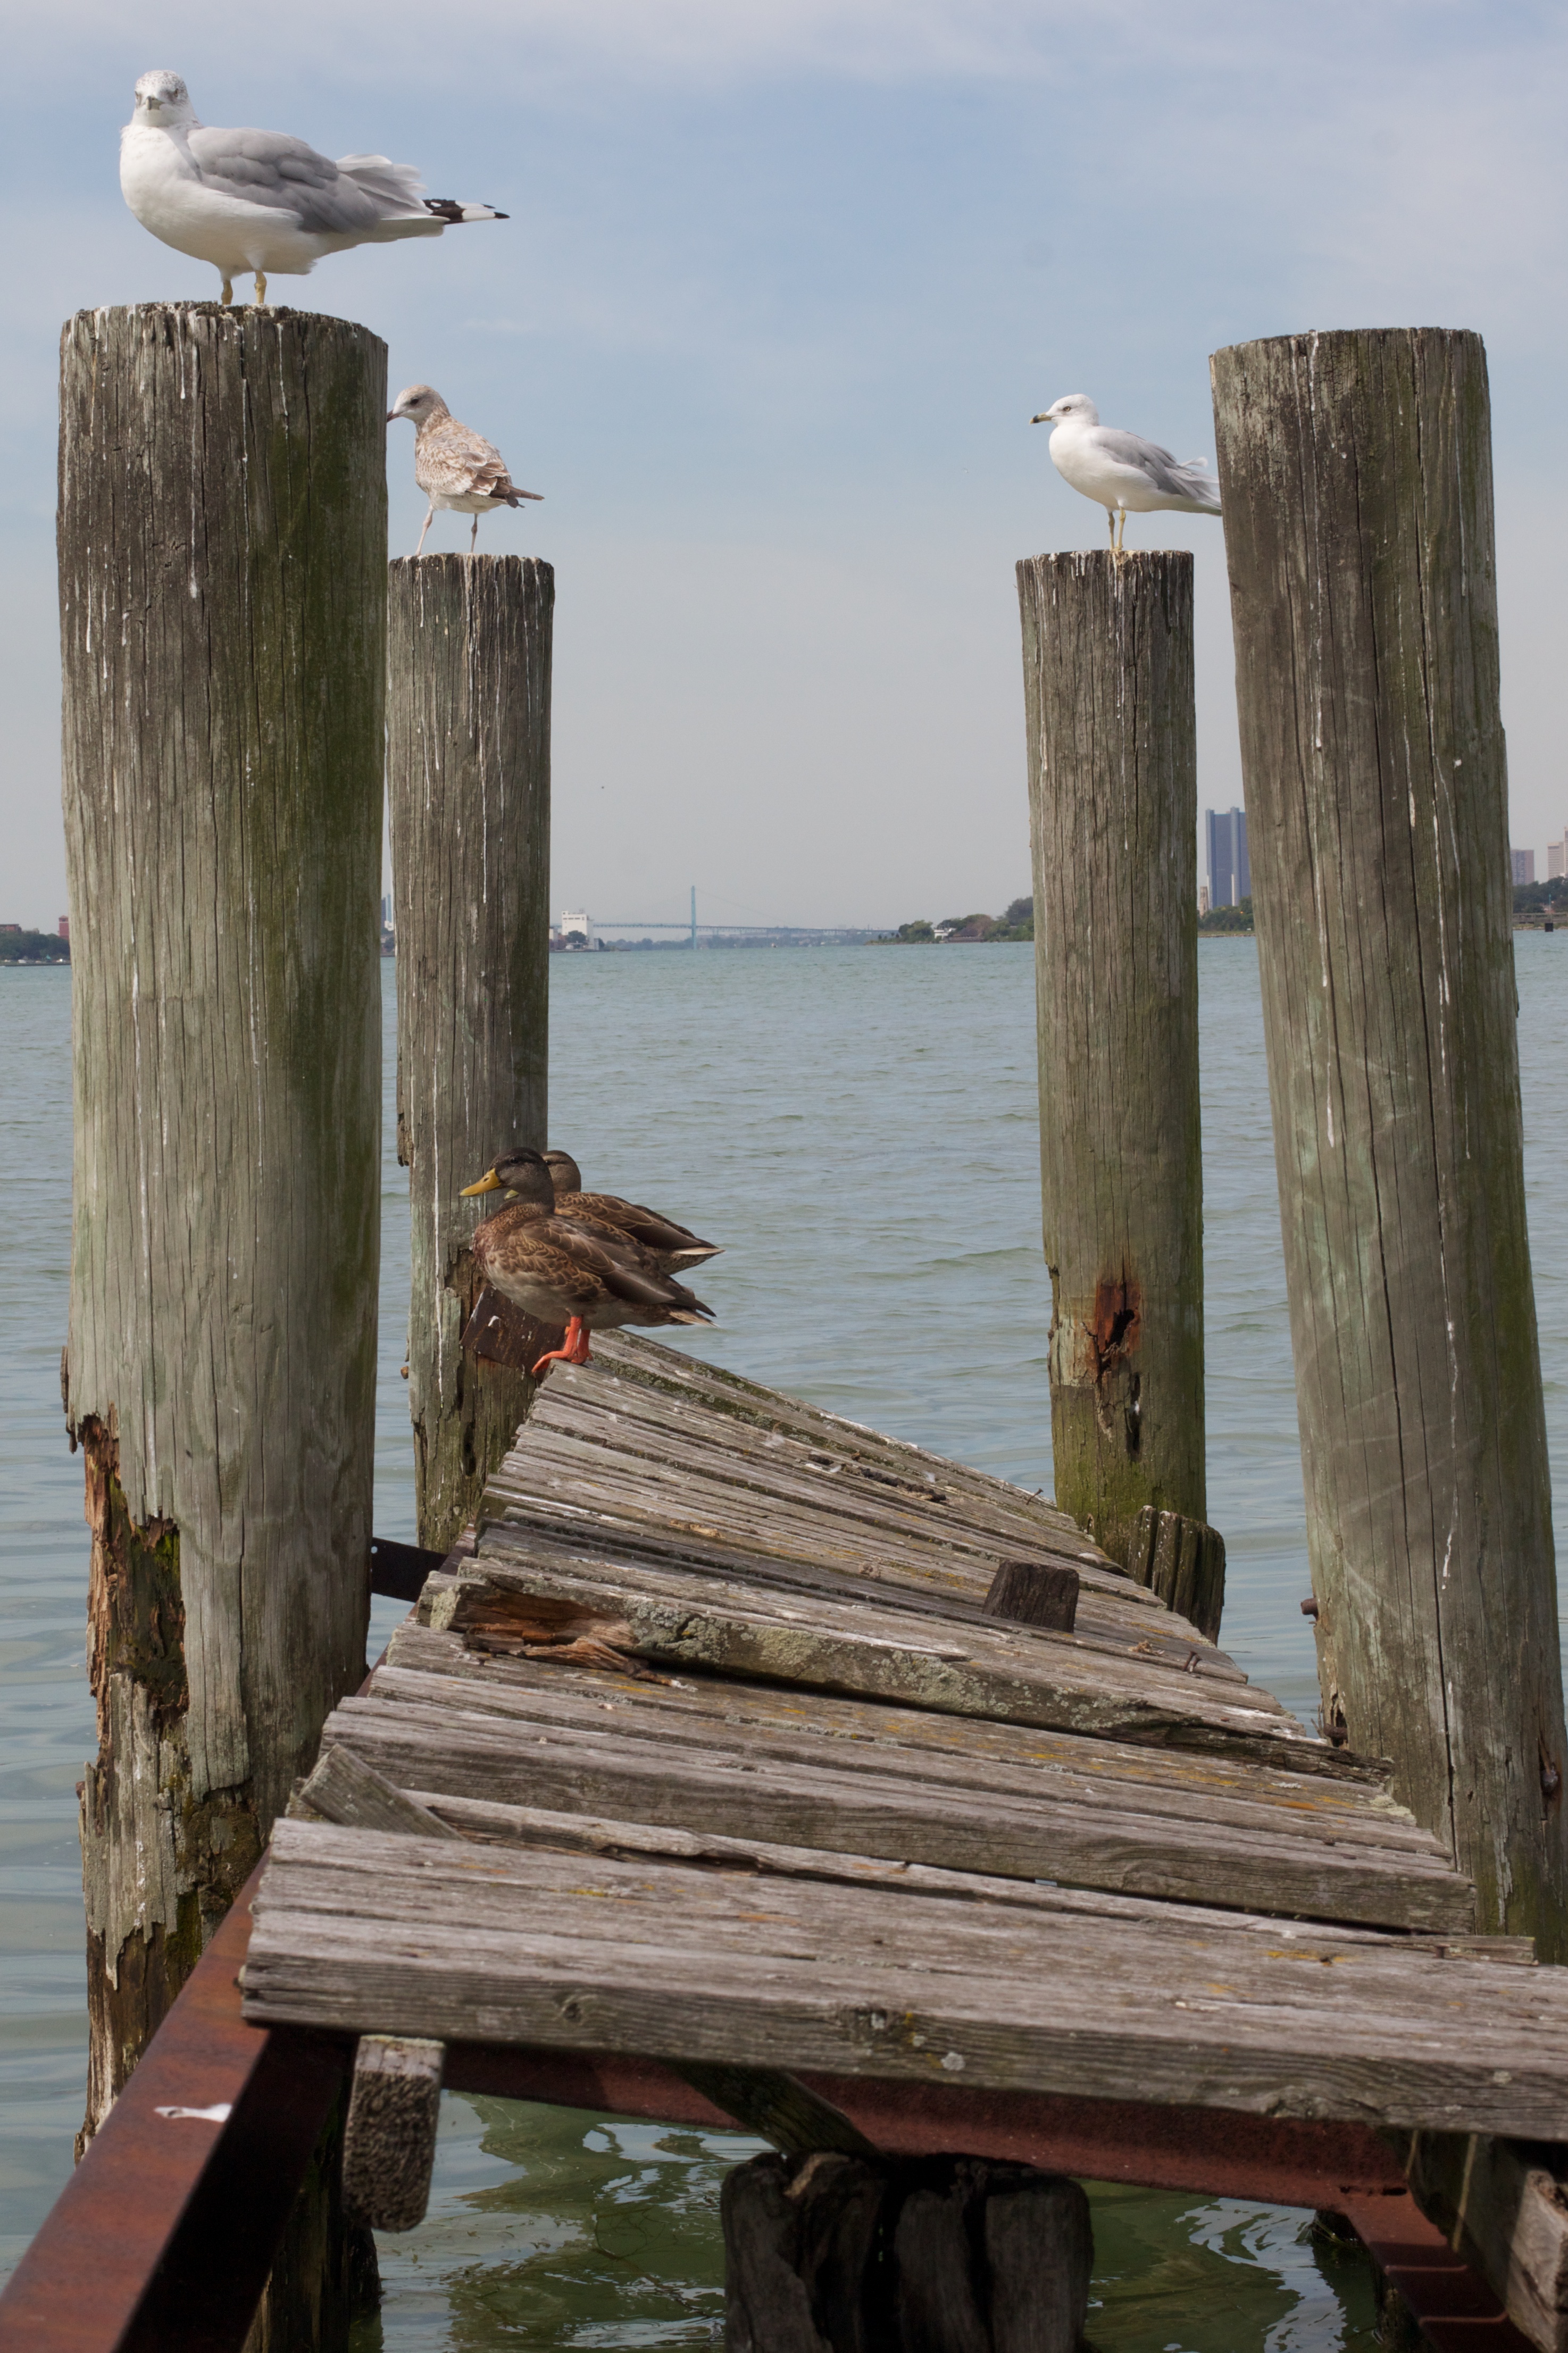
beach, sea, coast, water, rock, wood, vacation, odyssey